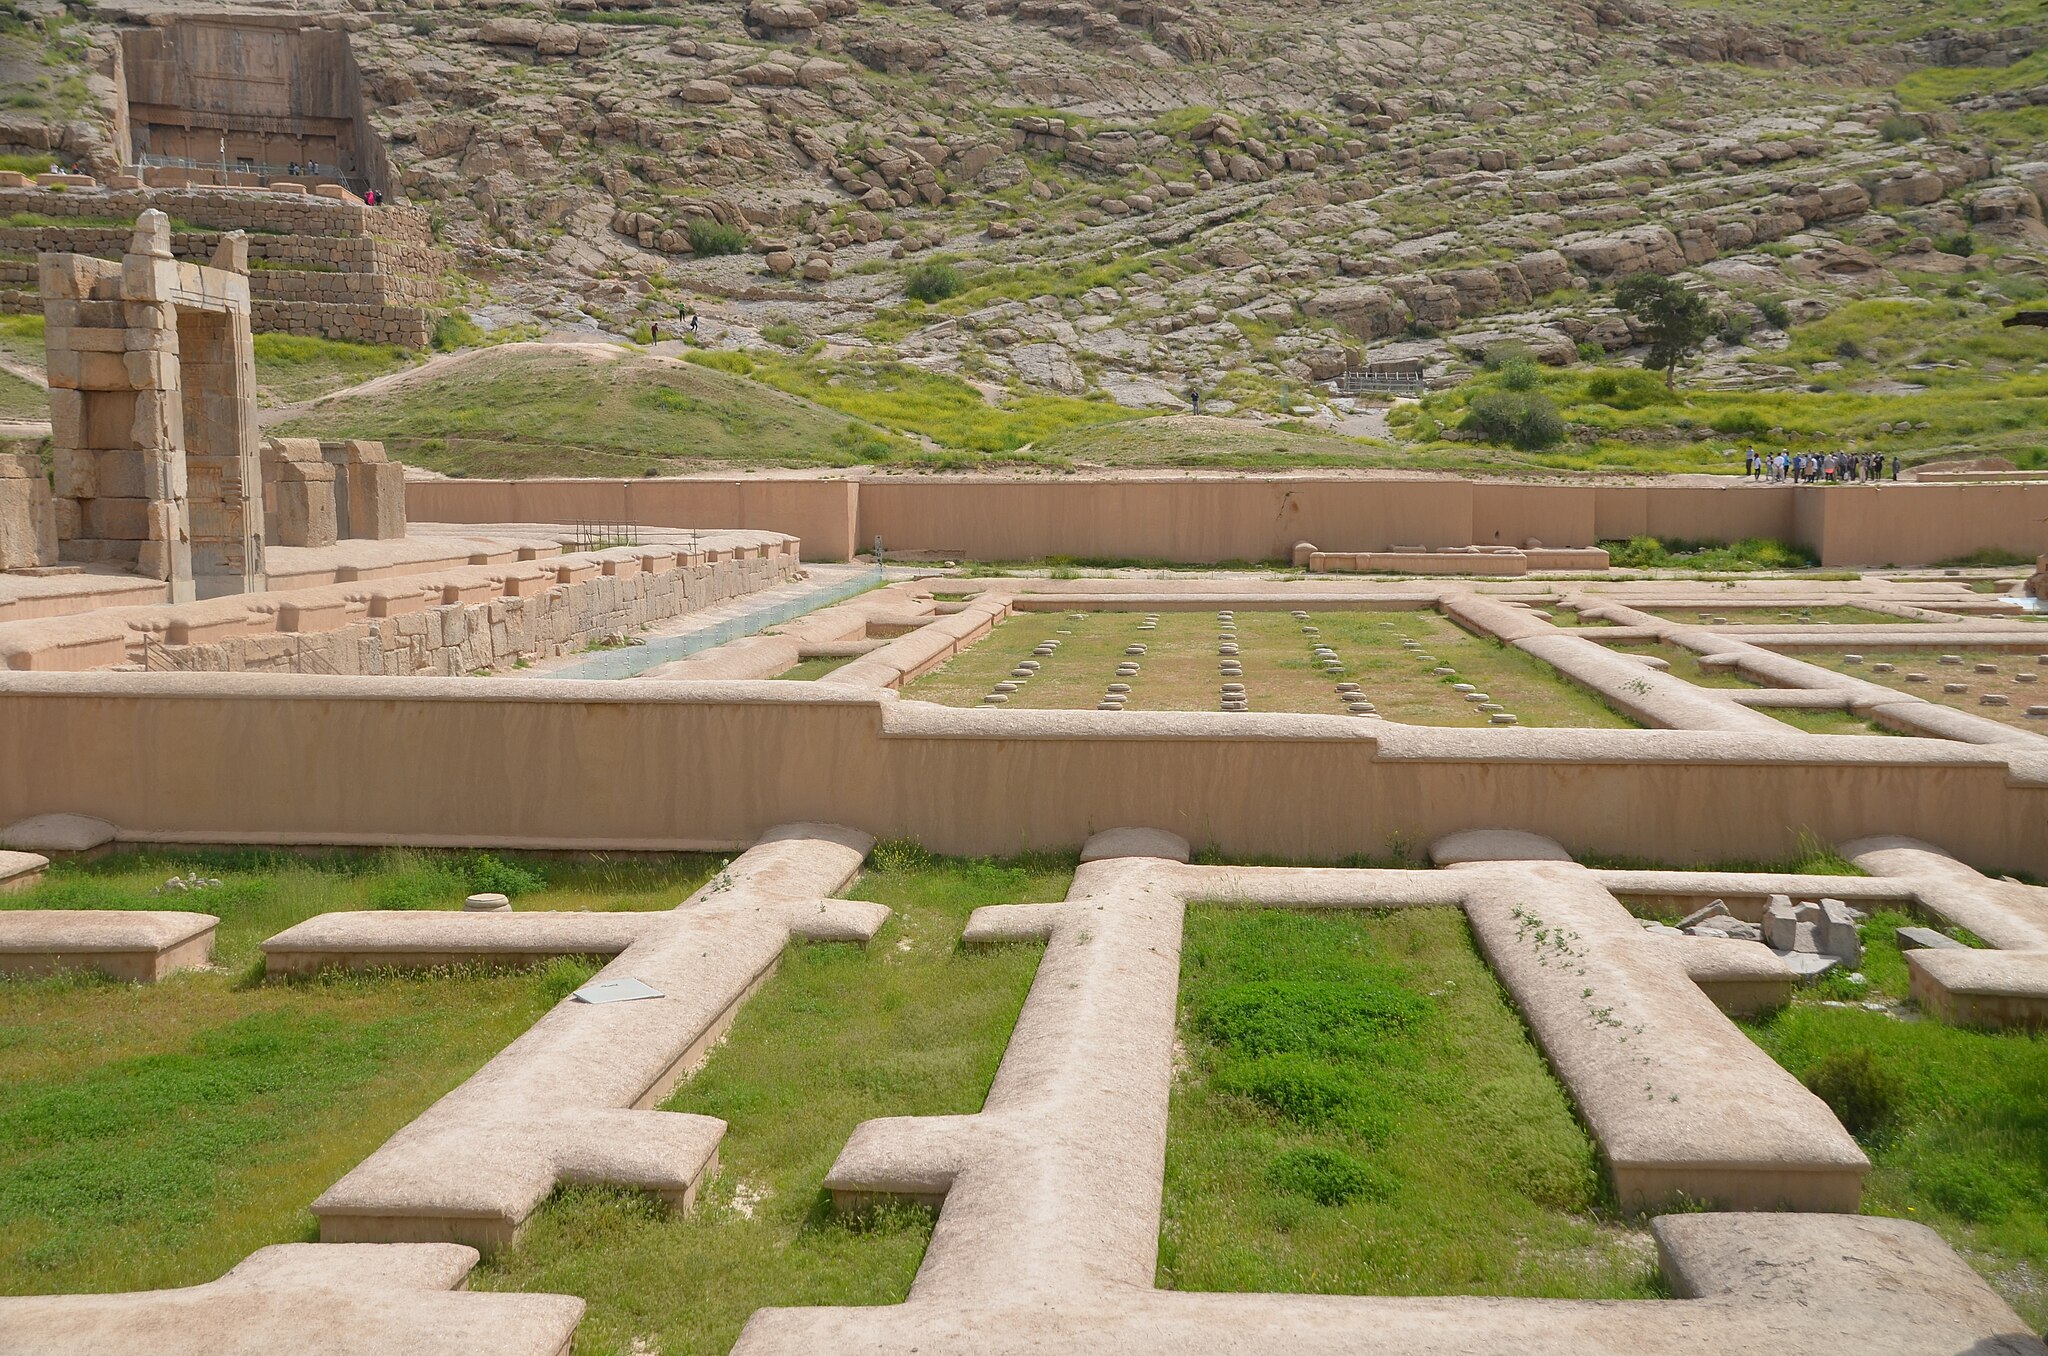
Title: The Treasury, Persepolis, Iran (33902500738)
Description: The Treasury, Persepolis, Iran
Date: 22 April 2019, 08:14 (according to Exif data)
Categories: Treasury of Persepolis, Photographs by Carole Raddato, Flickr images reviewed by FlickreviewR 2, 2019 in Persepolis, Iran photographs taken on 2019-04-22